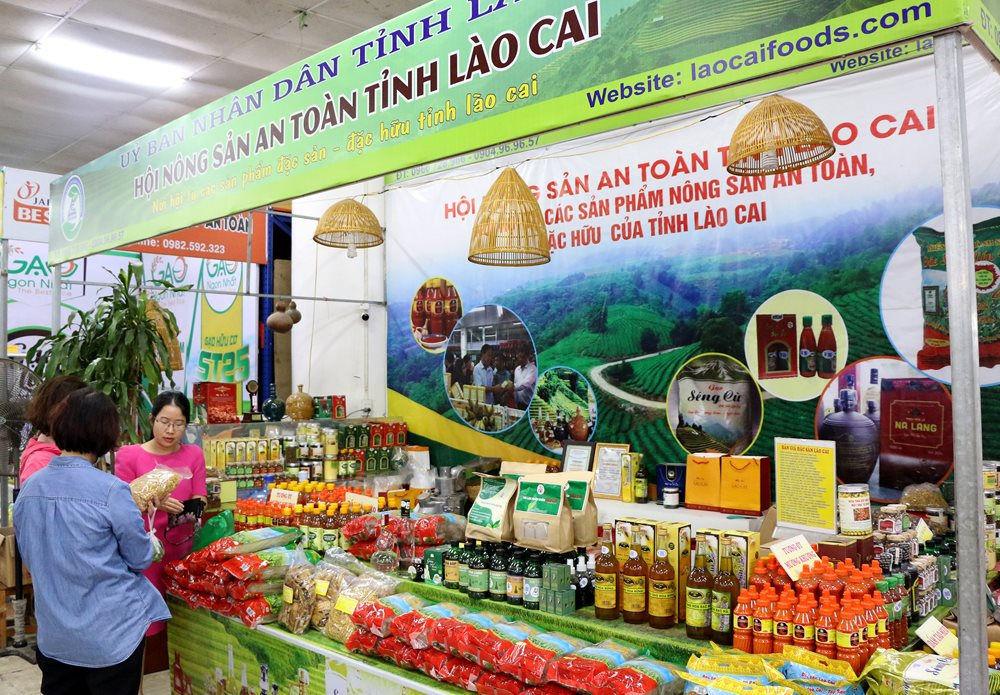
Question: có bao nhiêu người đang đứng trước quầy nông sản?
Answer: có ba người đang đứng trước quầy nông sản